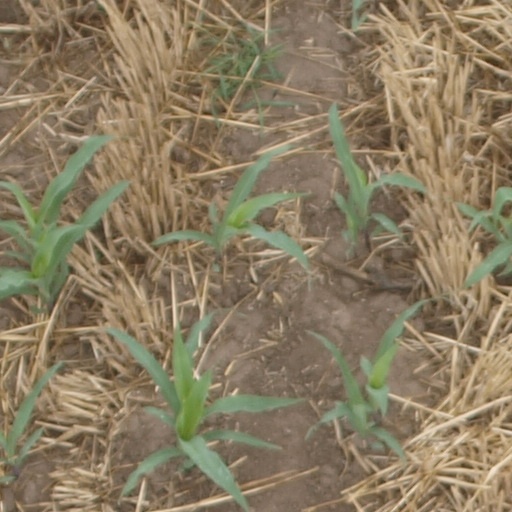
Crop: maize; corn